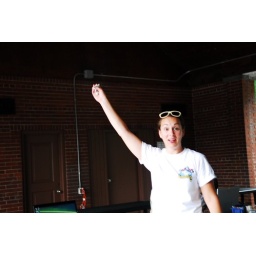
Oneupweb's Leah shows off her dirty handy wipe after cleaning off her table in the Duck Pond Pavilion in John Ball Park.